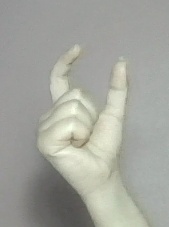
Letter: nun